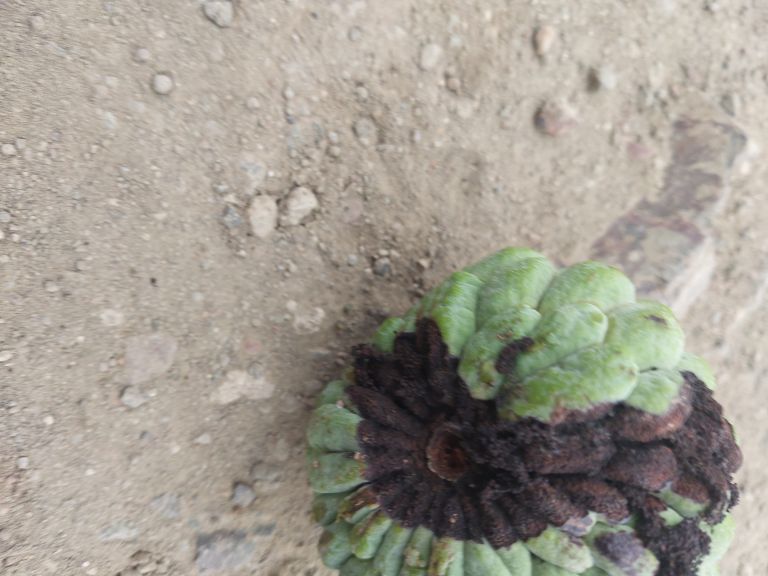
Disease label: Diplodia Rot